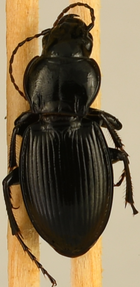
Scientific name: Cyclotrachelus torvus
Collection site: Sterling Site (STER), plot STER_006